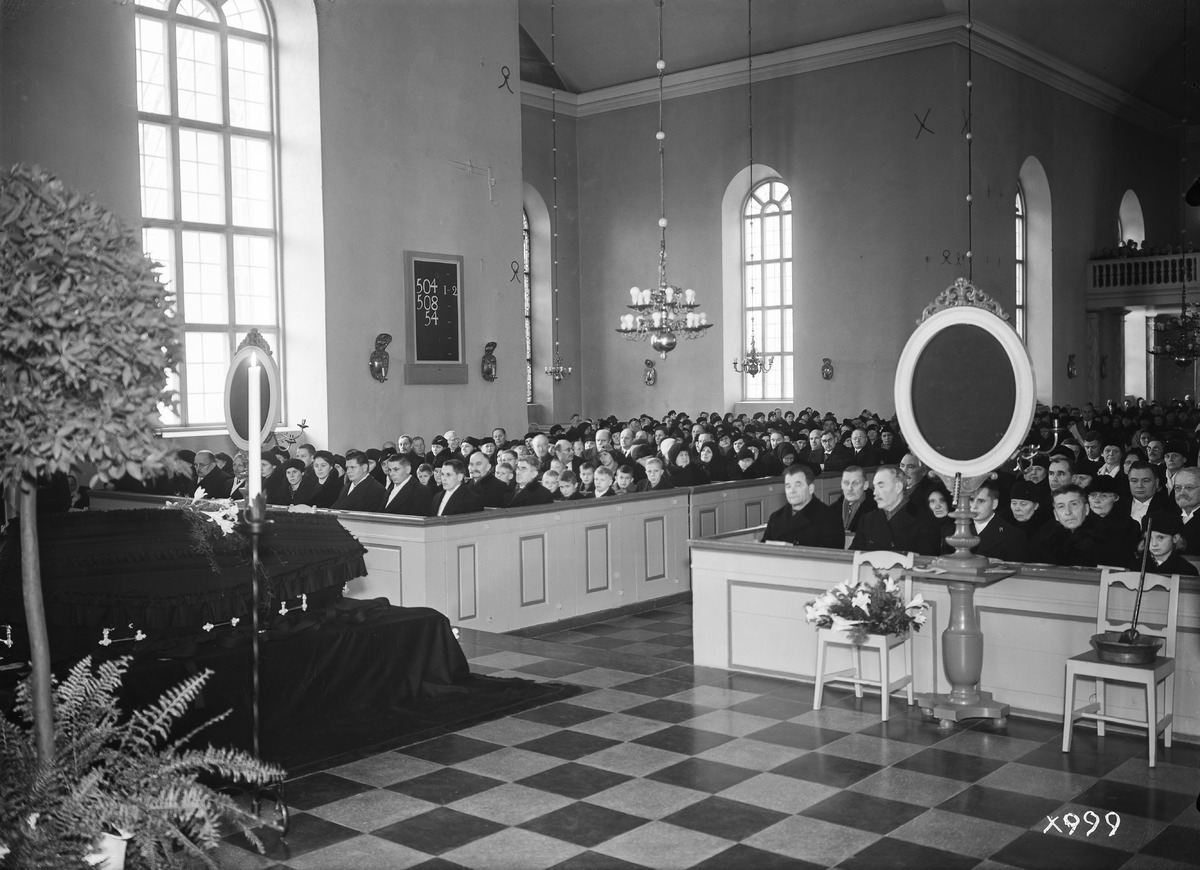
Ruumiinsiunaustilaisuus Oulun tuomiokirkossa
A funeral service at Oulu cathedral
sisällön kuvaus: Veturinkuljettaja Kalle Antti Kauppisen ruumiinsiunaustilaisuus Oulun tuomiokirkossa 24.11.1937. content description: The funeral service of railroad engineer Kalle Antti Kauppinen at Oulu cathedral on November 24, 1937.
Vuosi: 1937
Paikka: Suomi, Oulu, Suomi, Pohjois-Pohjanmaa, Oulu
Aiheet: ruumiinsiunaustilaisuudet; sisäkuva; hautaus; kirkkorakennukset; kirkot; Oulun tuomiokirkko; siunaus; veturinkuljettajat; burial; churches; church buildings; funeral services; railroad engineers